Bulat Abilov

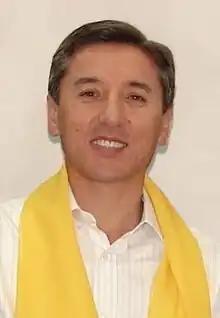
Abilov in 2005

Bulat Abilov ("Bolat Mūqyşūly Äbılov"; born 15 September 1957) was the Deputy Chairman of the Otan political party in Kazakhstan. He achieved this position following the death of Parliamentary Speaker and Deputy Chairman Marat Ospanov.